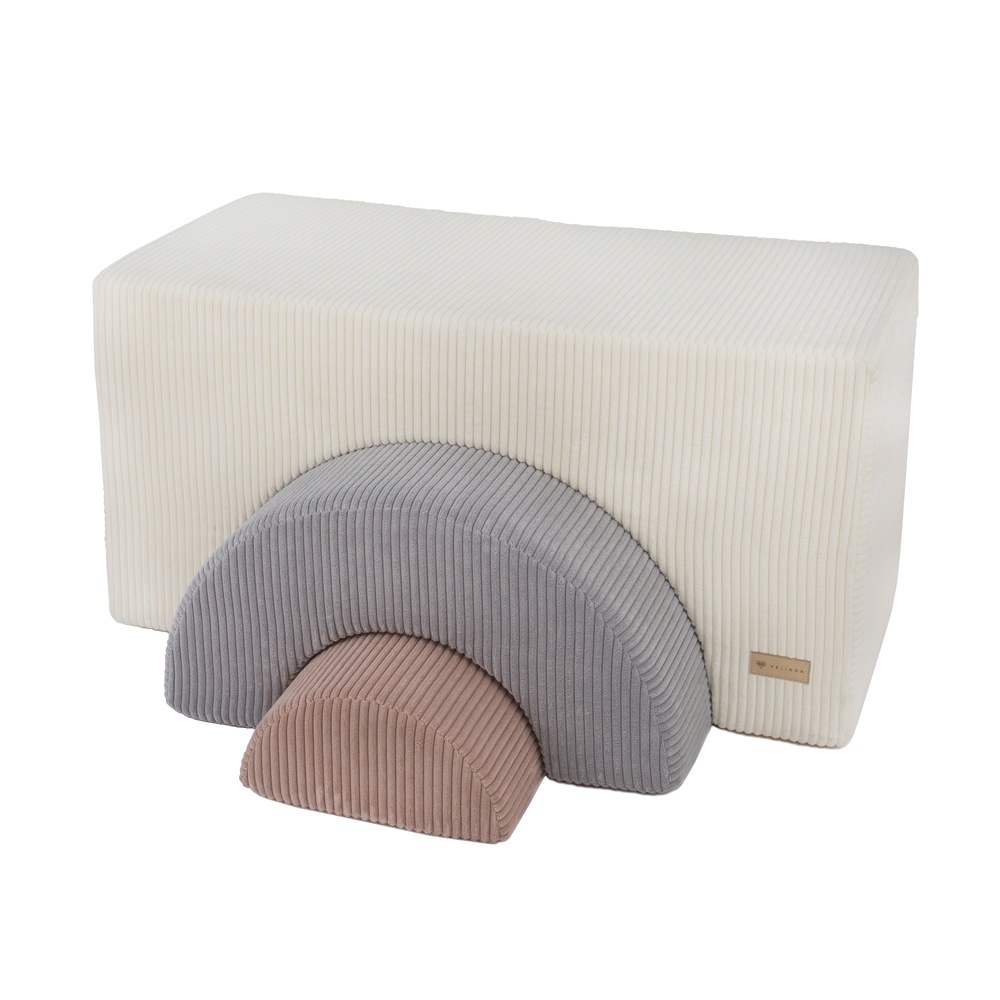
Corduroy Rainbow Set, Cream, Grey & Pink
Fun and creative rainbow soft play set, made from a soft chunky corduroy fabric. This set consists of three different-shaped modules, and can be used together as a climbing block, or separately with endless possibilities - think tunnel, rocker, chair, table, pouf, den...and more! Colour: Cream, Grey & Pink Size: 97 x 48 x 50 cm Material: Removable corduroy covers | Filled with T-21 upholstery foam with hygiene certificate. The foam, with increased density, has a high elasticity and resistance to indentation | All materials certified non-toxic Please note: Children to be supervised by an adult at all times. Please note the colour may vary slightly according to screen calibration.
Brand: The Cosy Nursery
Category: Baby & Toddler > Baby Toys & Activity Equipment > Play Mats & Gyms